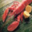
Label: lobster